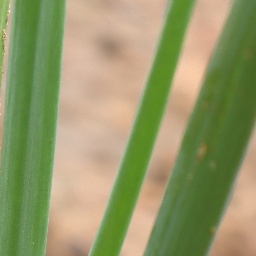
Label: healthy